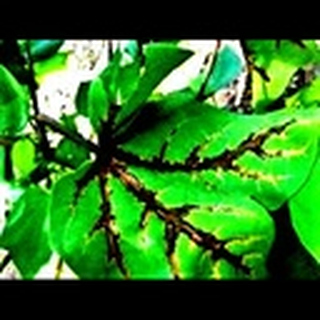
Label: cotton_bacterial_blight